Saint-Macaire station

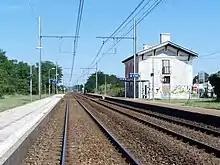
Saint-Macaire station

Saint-Macaire is a railway station in Saint-Macaire, Nouvelle-Aquitaine, France. The station is located on the Bordeaux–Sète railway line. The station is served by TER (local) services operated by SNCF.